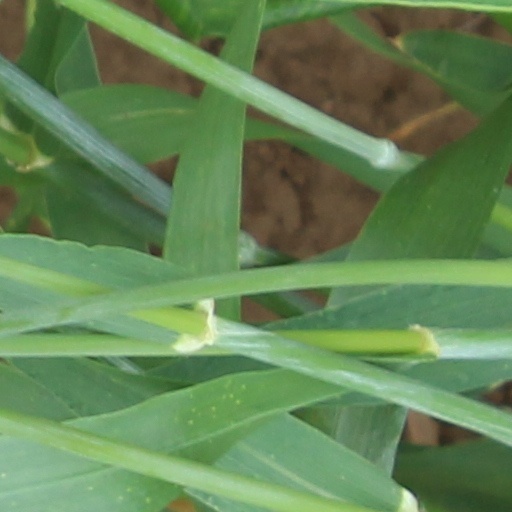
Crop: wheat